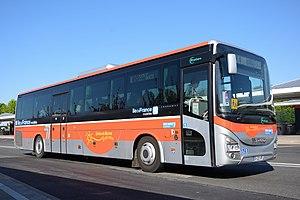
Iveco Crossway Pro de la compagnie Pro Cars n°297 sur la ligne 50 du réseau Seine et Marne Express arrivant à Chessy Marne la Vallée RER.
Le réseau de bus Seine-et-Marne Express est constitué d'un ensemble de lignes organisées par le conseil départemental de Seine-et-Marne et exploitées par différentes entreprises dont la plupart appartiennent au groupe Transdev. Il est composé de quatorze lignes, dont dix assurent un service quotidien y compris les jours fériés, qui desservent principalement le département de Seine-et-Marne en reliant les différents pôles du département entre eux et, dans une moindre mesure, ceux du département du Val-d'Oise.
Procars est une entreprise de transports de voyageurs basée au nᵒ 2 rue Georges-Dromigny à Provins en Île-de-France. La société exploite plusieurs lignes régulières en Seine-et-Marne et dans la région Grand Est.